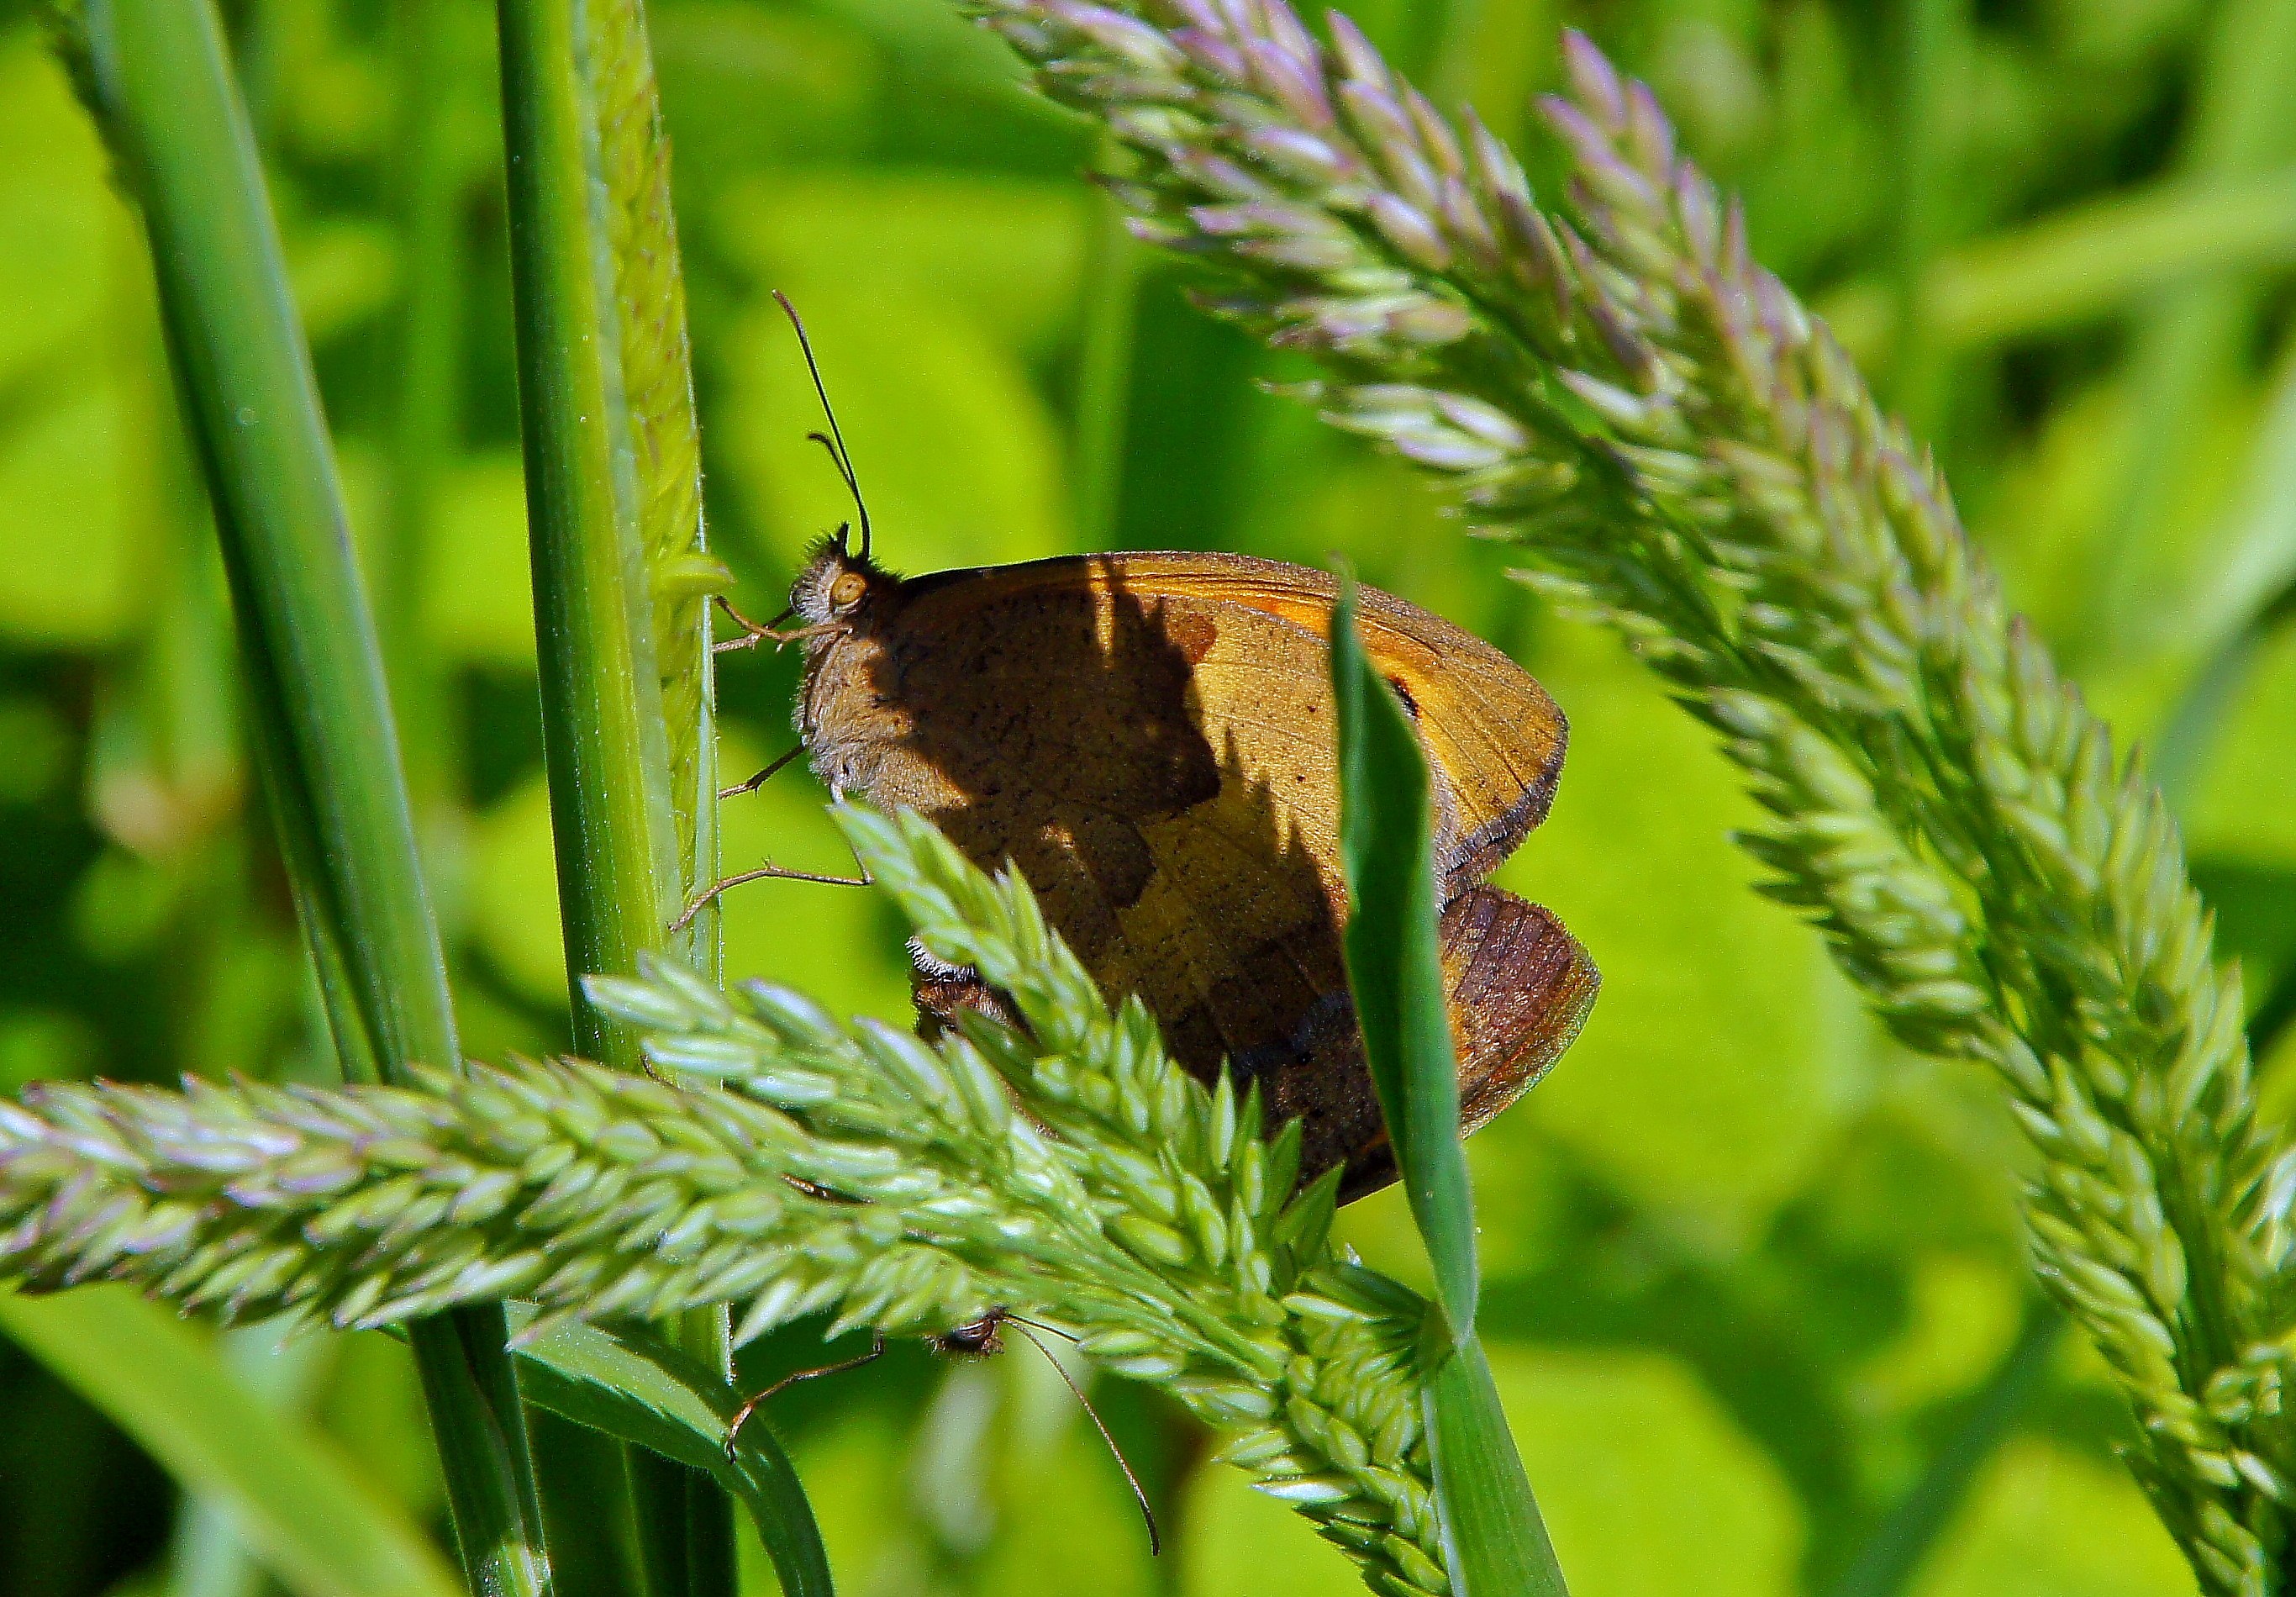
nature, grass, meadow, prairie, leaf, flower, wildlife, green, insect, macro, botany, butterfly, flora, fauna, invertebrate, close up, animals, naturaleza, butterflies, nectar, ggl1, gaby1, animales, mariposas, sonydt18250, sonyslta55v, macro photography, arthropod, pollinator, grass family, moths and butterflies, lycaenid